Třinec Iron and Steel Works

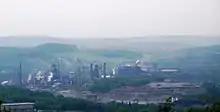
Třinec Iron and Steel Works today

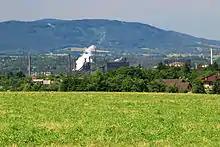
View of Třinec Iron and Steel Works and Moravian-Silesian Beskids

The area was rich in limestone, iron ore, clay and had a source of energy (the Olza River). The area also offered enough of a work force and it lies on a trade route from Slovakia, so a decision was taken to build an iron works at the location. In 1836 the construction of the first metallurgical furnace began. The iron mill began operating in 1839, becoming the largest in all of Cieszyn Silesia. At first, wood coal was used to heat the furnace; wood was cut in the nearby Silesian Beskids and Moravian-Silesian Beskids and floated on the Olza River in spring when the snow melted and the water level in the river rose. The Olza River was the most important means of transport until the 1870s, when the factories were modernized and a water canal was built to provide more water. The Olza River was also used to flush out the waste from the iron works. The first water cleaning facility was built in 1927. Modern water cleaning systems ensure that the outflow from the factory is nearly as clean as the inflow.